Villa Lysis

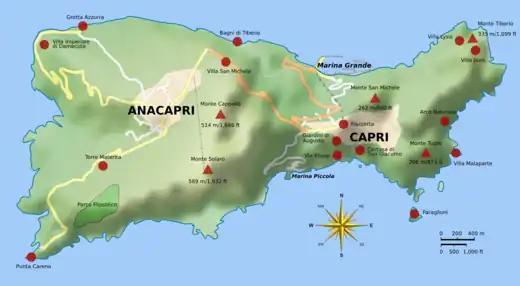
Map of Capri with "Villa Lysis" in the north-east corner of the island

Fersen became addicted to opium on a trip to Ceylon during construction of the house (Peyrefitte relates that a worker was killed during construction, and Fersen decided to travel until the local anger at him had subsided) and after World War I he started using cocaine. He eventually committed suicide in 1923 by ingesting an overdose of cocaine. After Fersen's death, the villa was left first to his sister Germaine, but with the usufruct left to Nino Cesarini. Cesarini sold the rights for 200,000 lire to Germaine and went to live in Rome. Germaine later gave the villa to her daughter, the Countess of Castelbianco. The Countess sold the villa to the millionaire Felix Mechoulan.